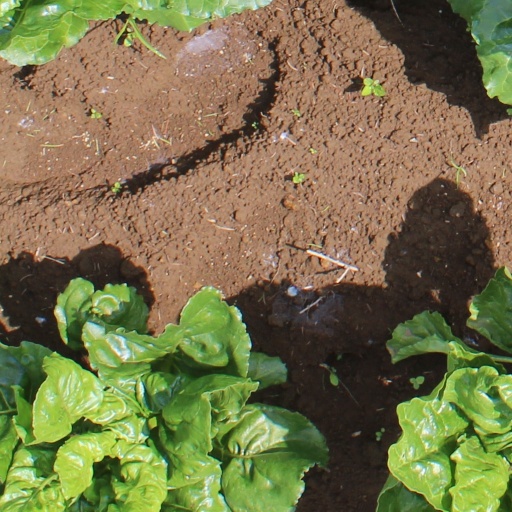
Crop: sugar beet